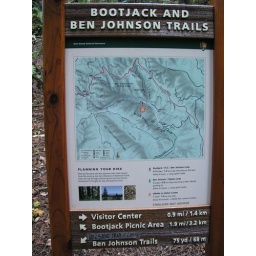
Trail sign at bridge 4 in Muir Woods